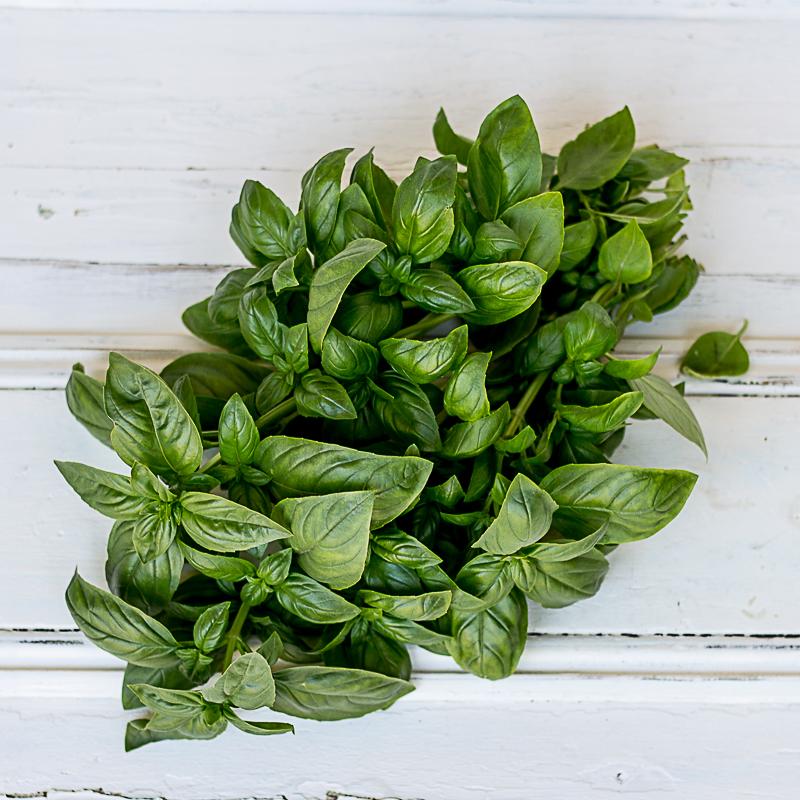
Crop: unknown
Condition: basil